Jeremy David Kark

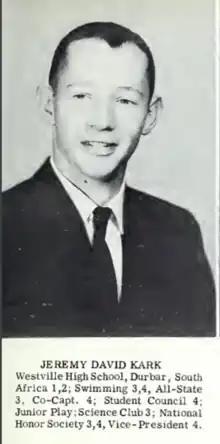
Jeremy Kark in the 1960 Chapel Hill High School Yearbook

In 2017–2018, Kark was presented with a Lifetime Achievement Award by the Israel Association of Public Health Physicians for his advancement of public health in Israel and around the world.